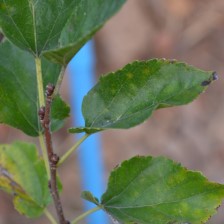
Variety: Kamphaengsaeng42